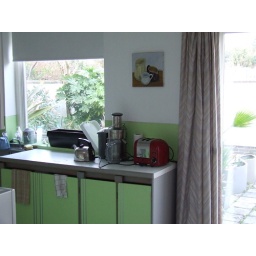
Pretty kitchen scene in Orford beach house